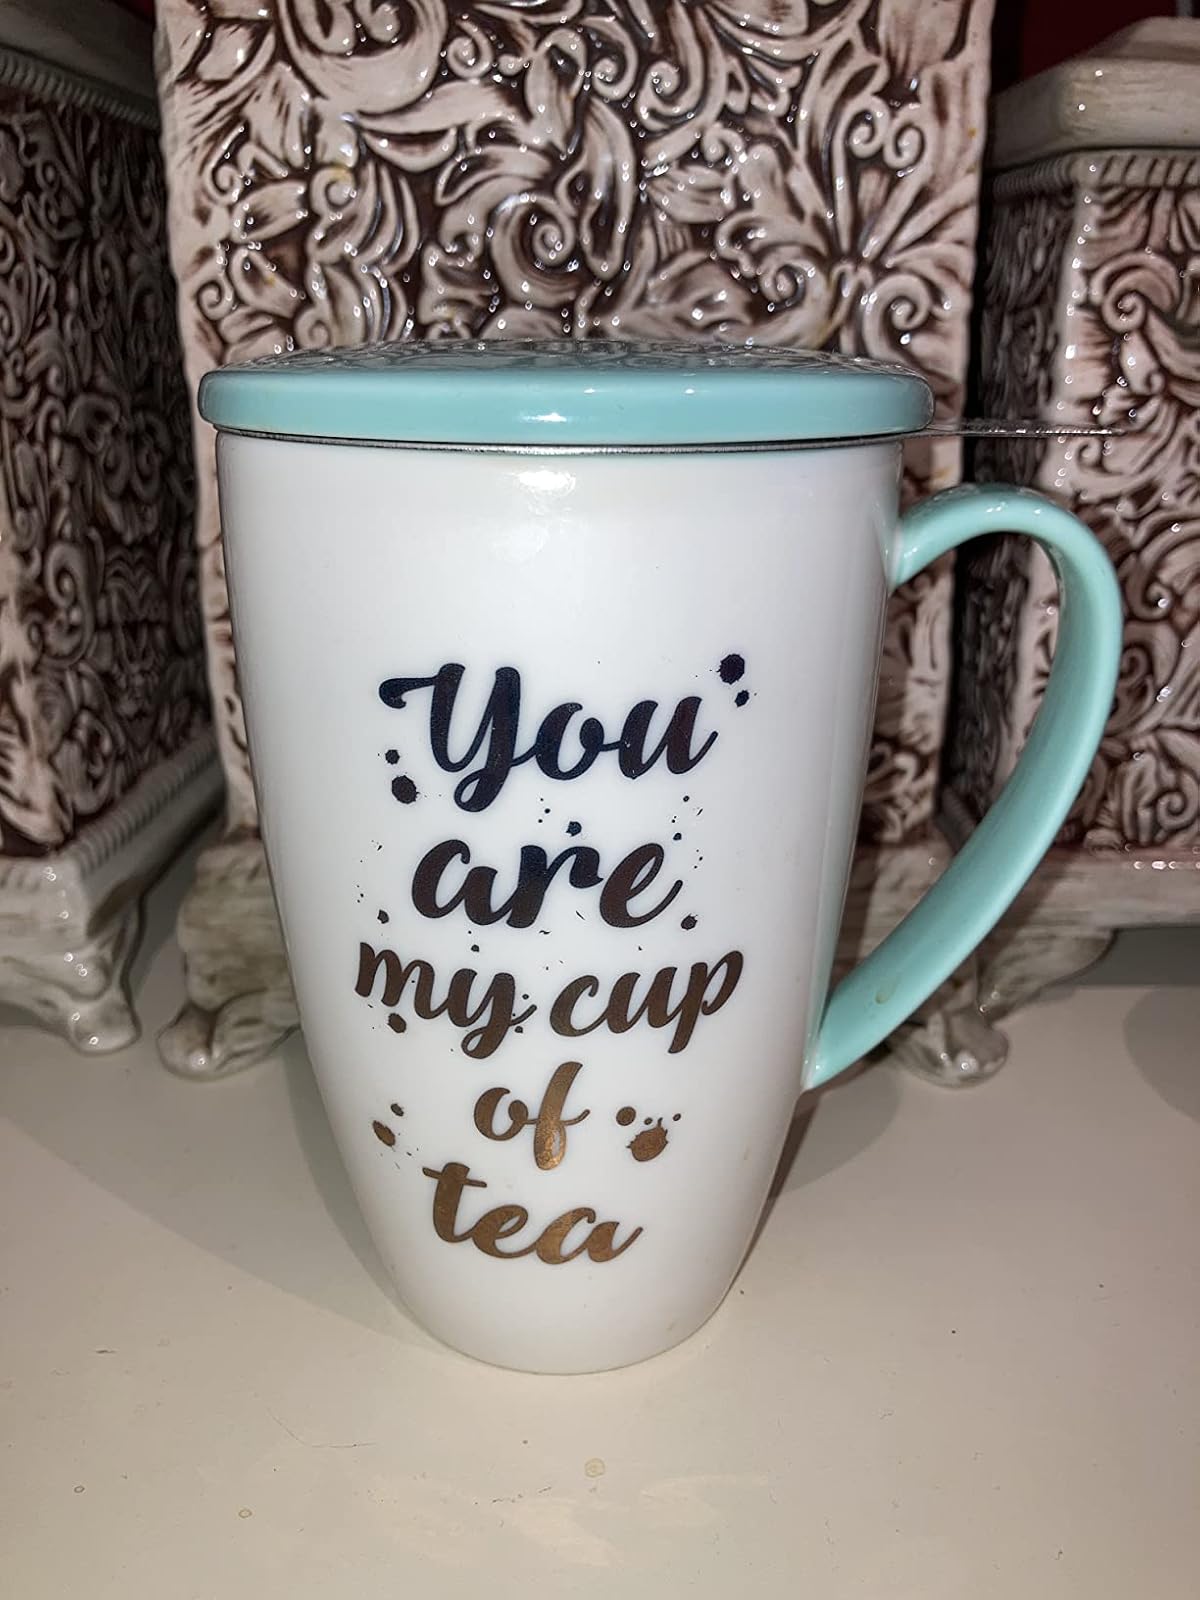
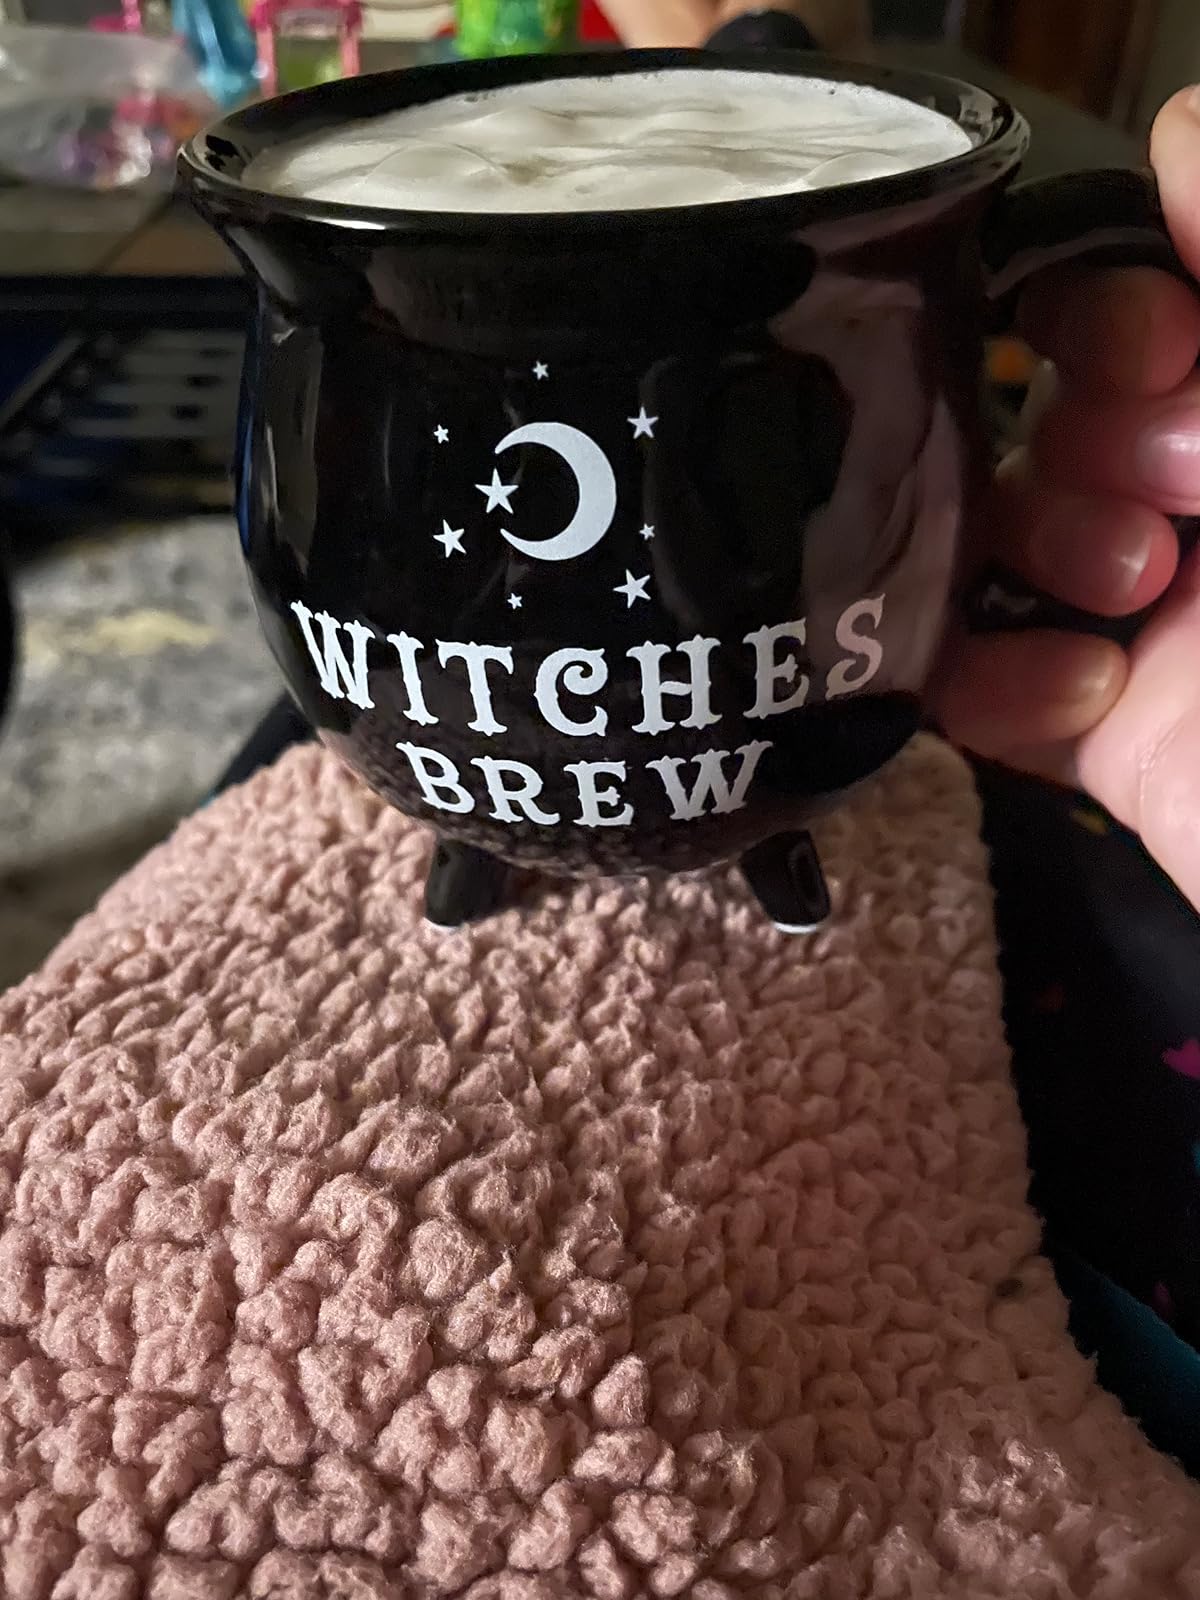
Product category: items_mug
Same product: no